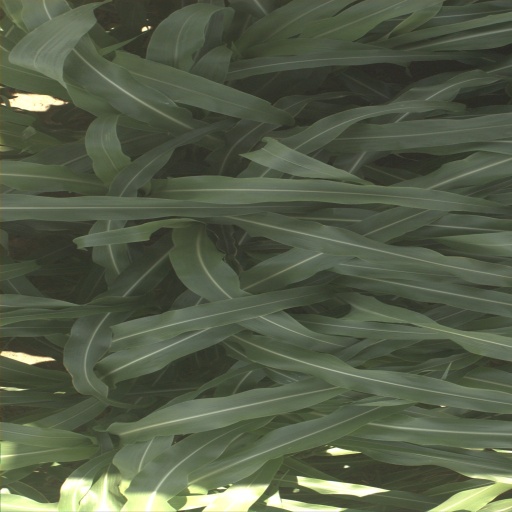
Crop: sorghum